Espérance Sportive de Tunis in international football

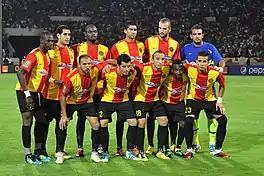
, CAF Champions League Champions in 2011

In 2012 CAF Champions League Espérance de Tunis reached the final for the third time in a row, this time against Al Ahly SC of Egypt in the first leg at Borg El Arab Stadium, which ended in a 1–1 draw. As for the second leg, the surprise happened and Al Ahly SC won 1–2. after that Espérance de Tunis level appeared to decline, as in 2013 it was eliminated in the semi-final against Orlando Pirates on the away goals rule. in 2014 from the group stage included ES Sétif, CS Sfaxien and Al-Ahly Benghazi. and in 2015, the worst Where was eliminated in the second round against Al-Merrikh SC. In the 2018 CAF Champions League, Espérance de Tunis returned to its high level in the Preliminary round. It was easy to qualify against ASAC Concorde and in the first round against the Kenyan Gor Mahia, Espérance qualified to the group stage with the goal of Anice Badri. Where he finished second behind Al-Ahly to face in the Quarter-finals Étoile du Sahel where they won 3–1 on Aggregate, and in the Semi-finals Espérance won against Primeiro de Agosto 4–3 on Aggregate to reach the final after 6 years against the same Egyptian club Al-Ahly, but this time Espérance de Tunis won the title 4–3 on Aggregate. to qualify for the FIFA Club World Cup, where finished fifth after winning against Guadalajara 6–5 on penalties. Then in the 2019 CAF Super Cup against Raja Casablanca, played for the first time outside Africa in Qatar at Thani bin Jassim Stadium. ended with a 2–1 defeat.